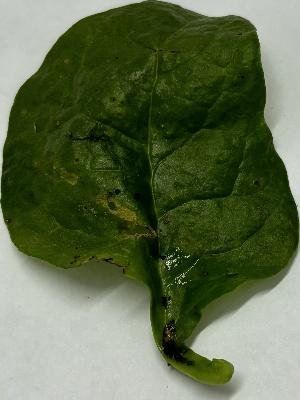
Label: Pest-Damage